Environmental issues in Thailand

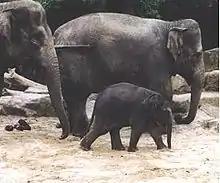
Asian elephants

Thailand's wildlife is threatened by poaching, habitat loss, and an industry that sells wild animals as pets.